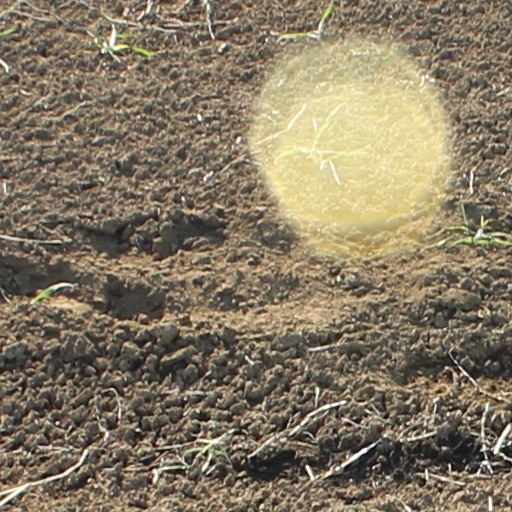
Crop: wheat